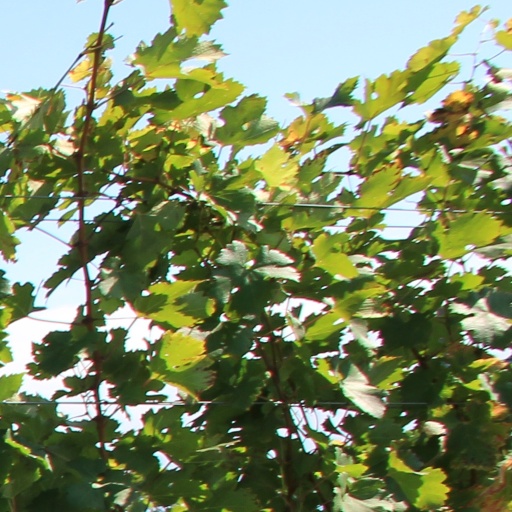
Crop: grape